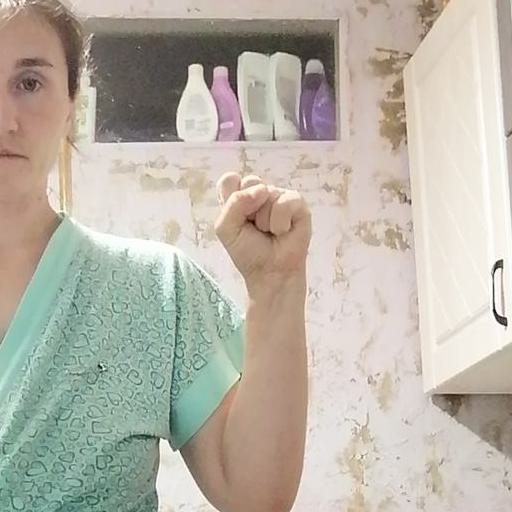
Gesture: fist